Beaver, Pennsylvania

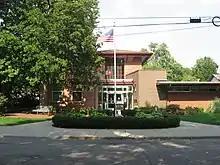
Beaver Area Memorial Library

The area around Beaver was once home to Shawnee Indians, who were later displaced by groups such as the Mingoes and the Lenape. It was part of the Ohio Country that was in dispute during the French and Indian War.